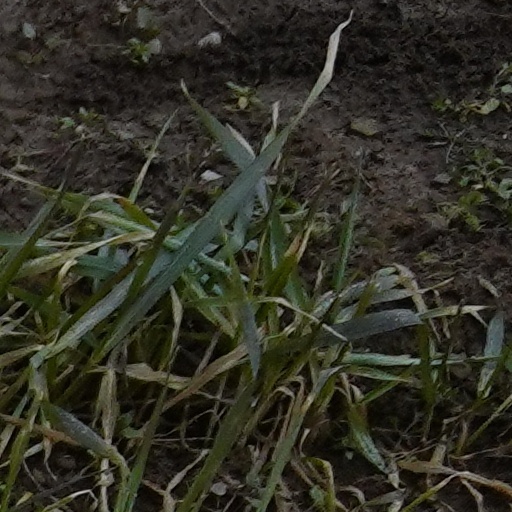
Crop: wheat